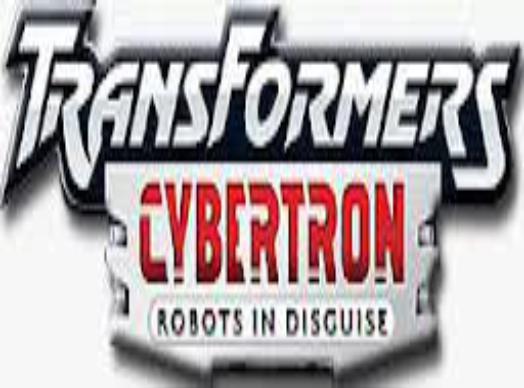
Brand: Cybertron
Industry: Others